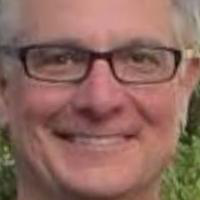
Age group: age 41-55